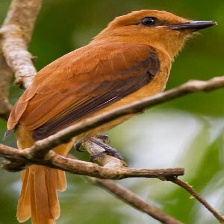
Species: GREAT XENOPS
Scientific name: MEGAXENOPS PARNAGUAE